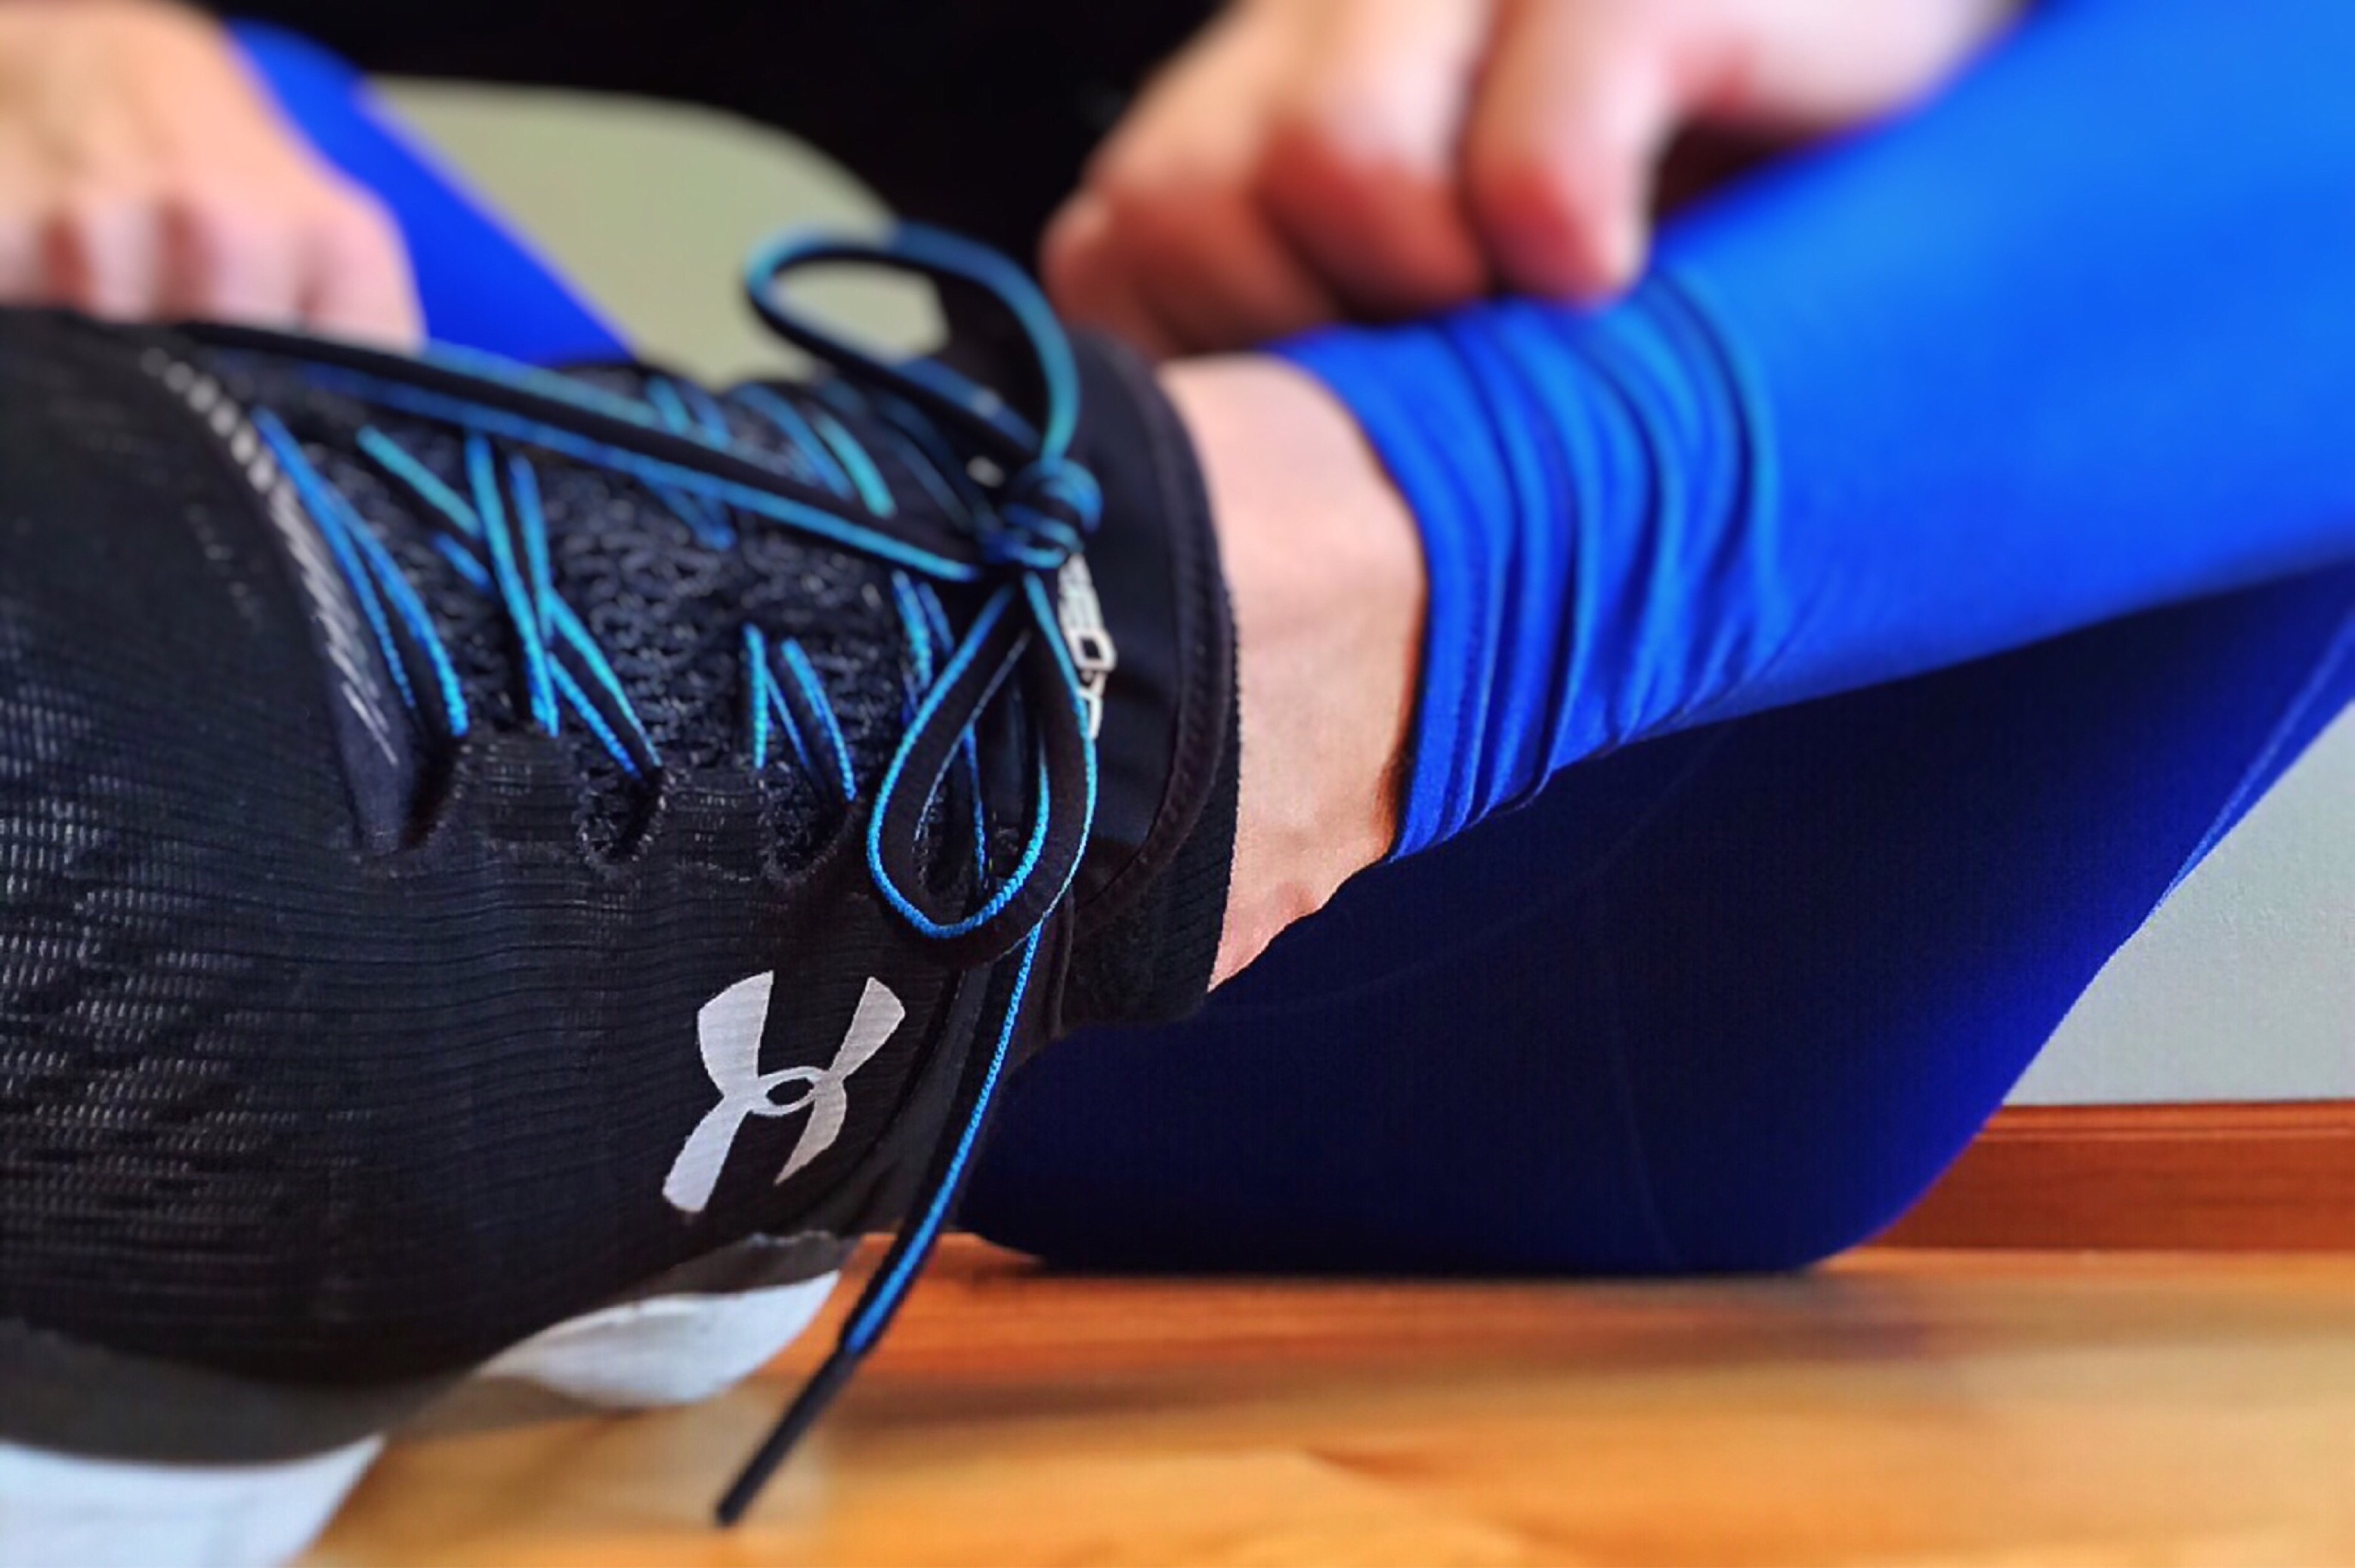
hand, shoe, run, leg, blue, runner, exercise, arm, fitness, workout, footwear, athlete, physical fitness